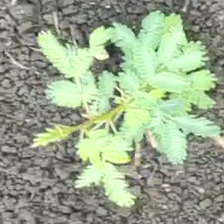
Weed species: Dwarf_cassia_(Chamaecrista pumila)